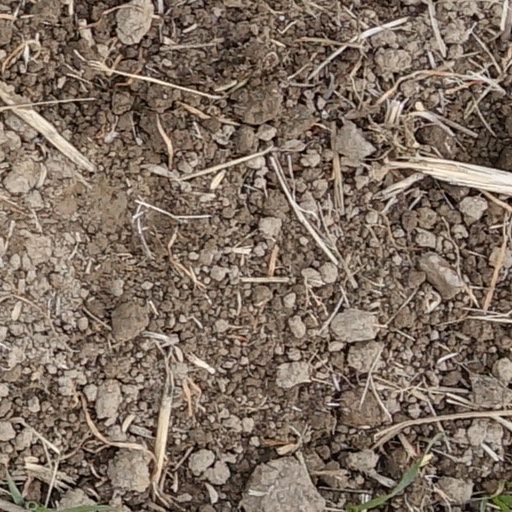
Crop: wheat